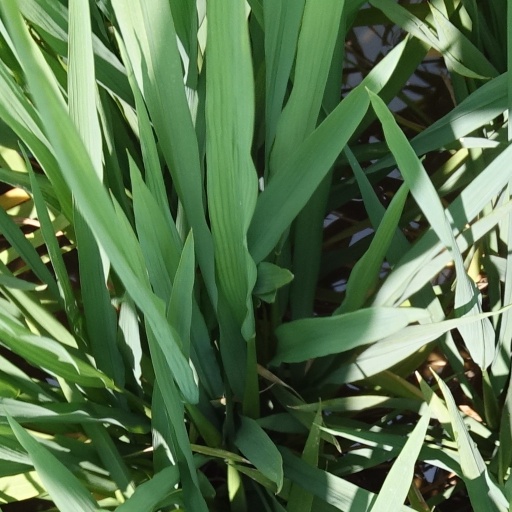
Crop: rice